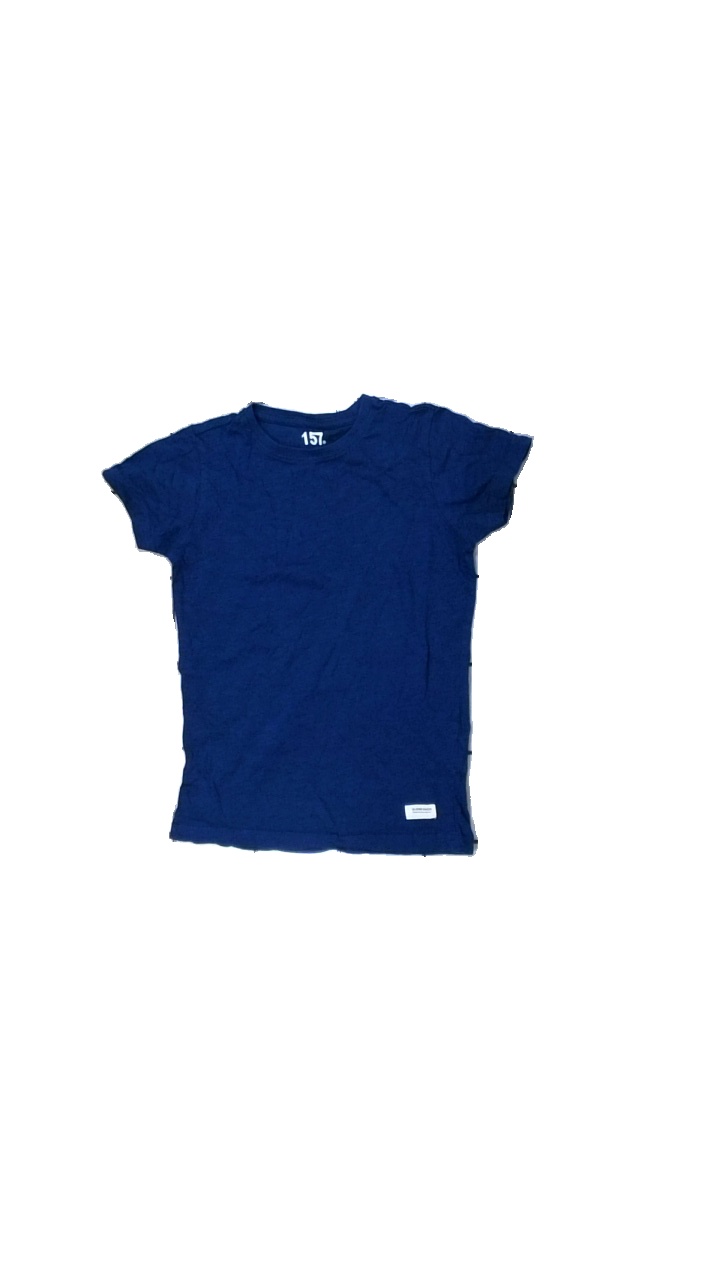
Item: T-shirt (Children)
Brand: Lager 157
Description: blå t-shirt
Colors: Blue
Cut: Regular
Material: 100% cotton
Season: All
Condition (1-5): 5
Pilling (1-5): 5
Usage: Reuse
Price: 50-100